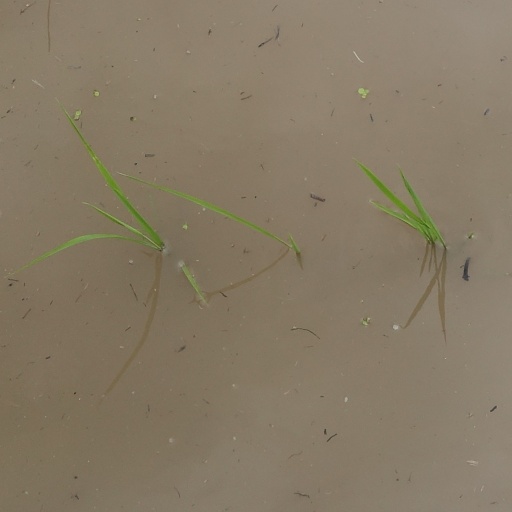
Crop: rice